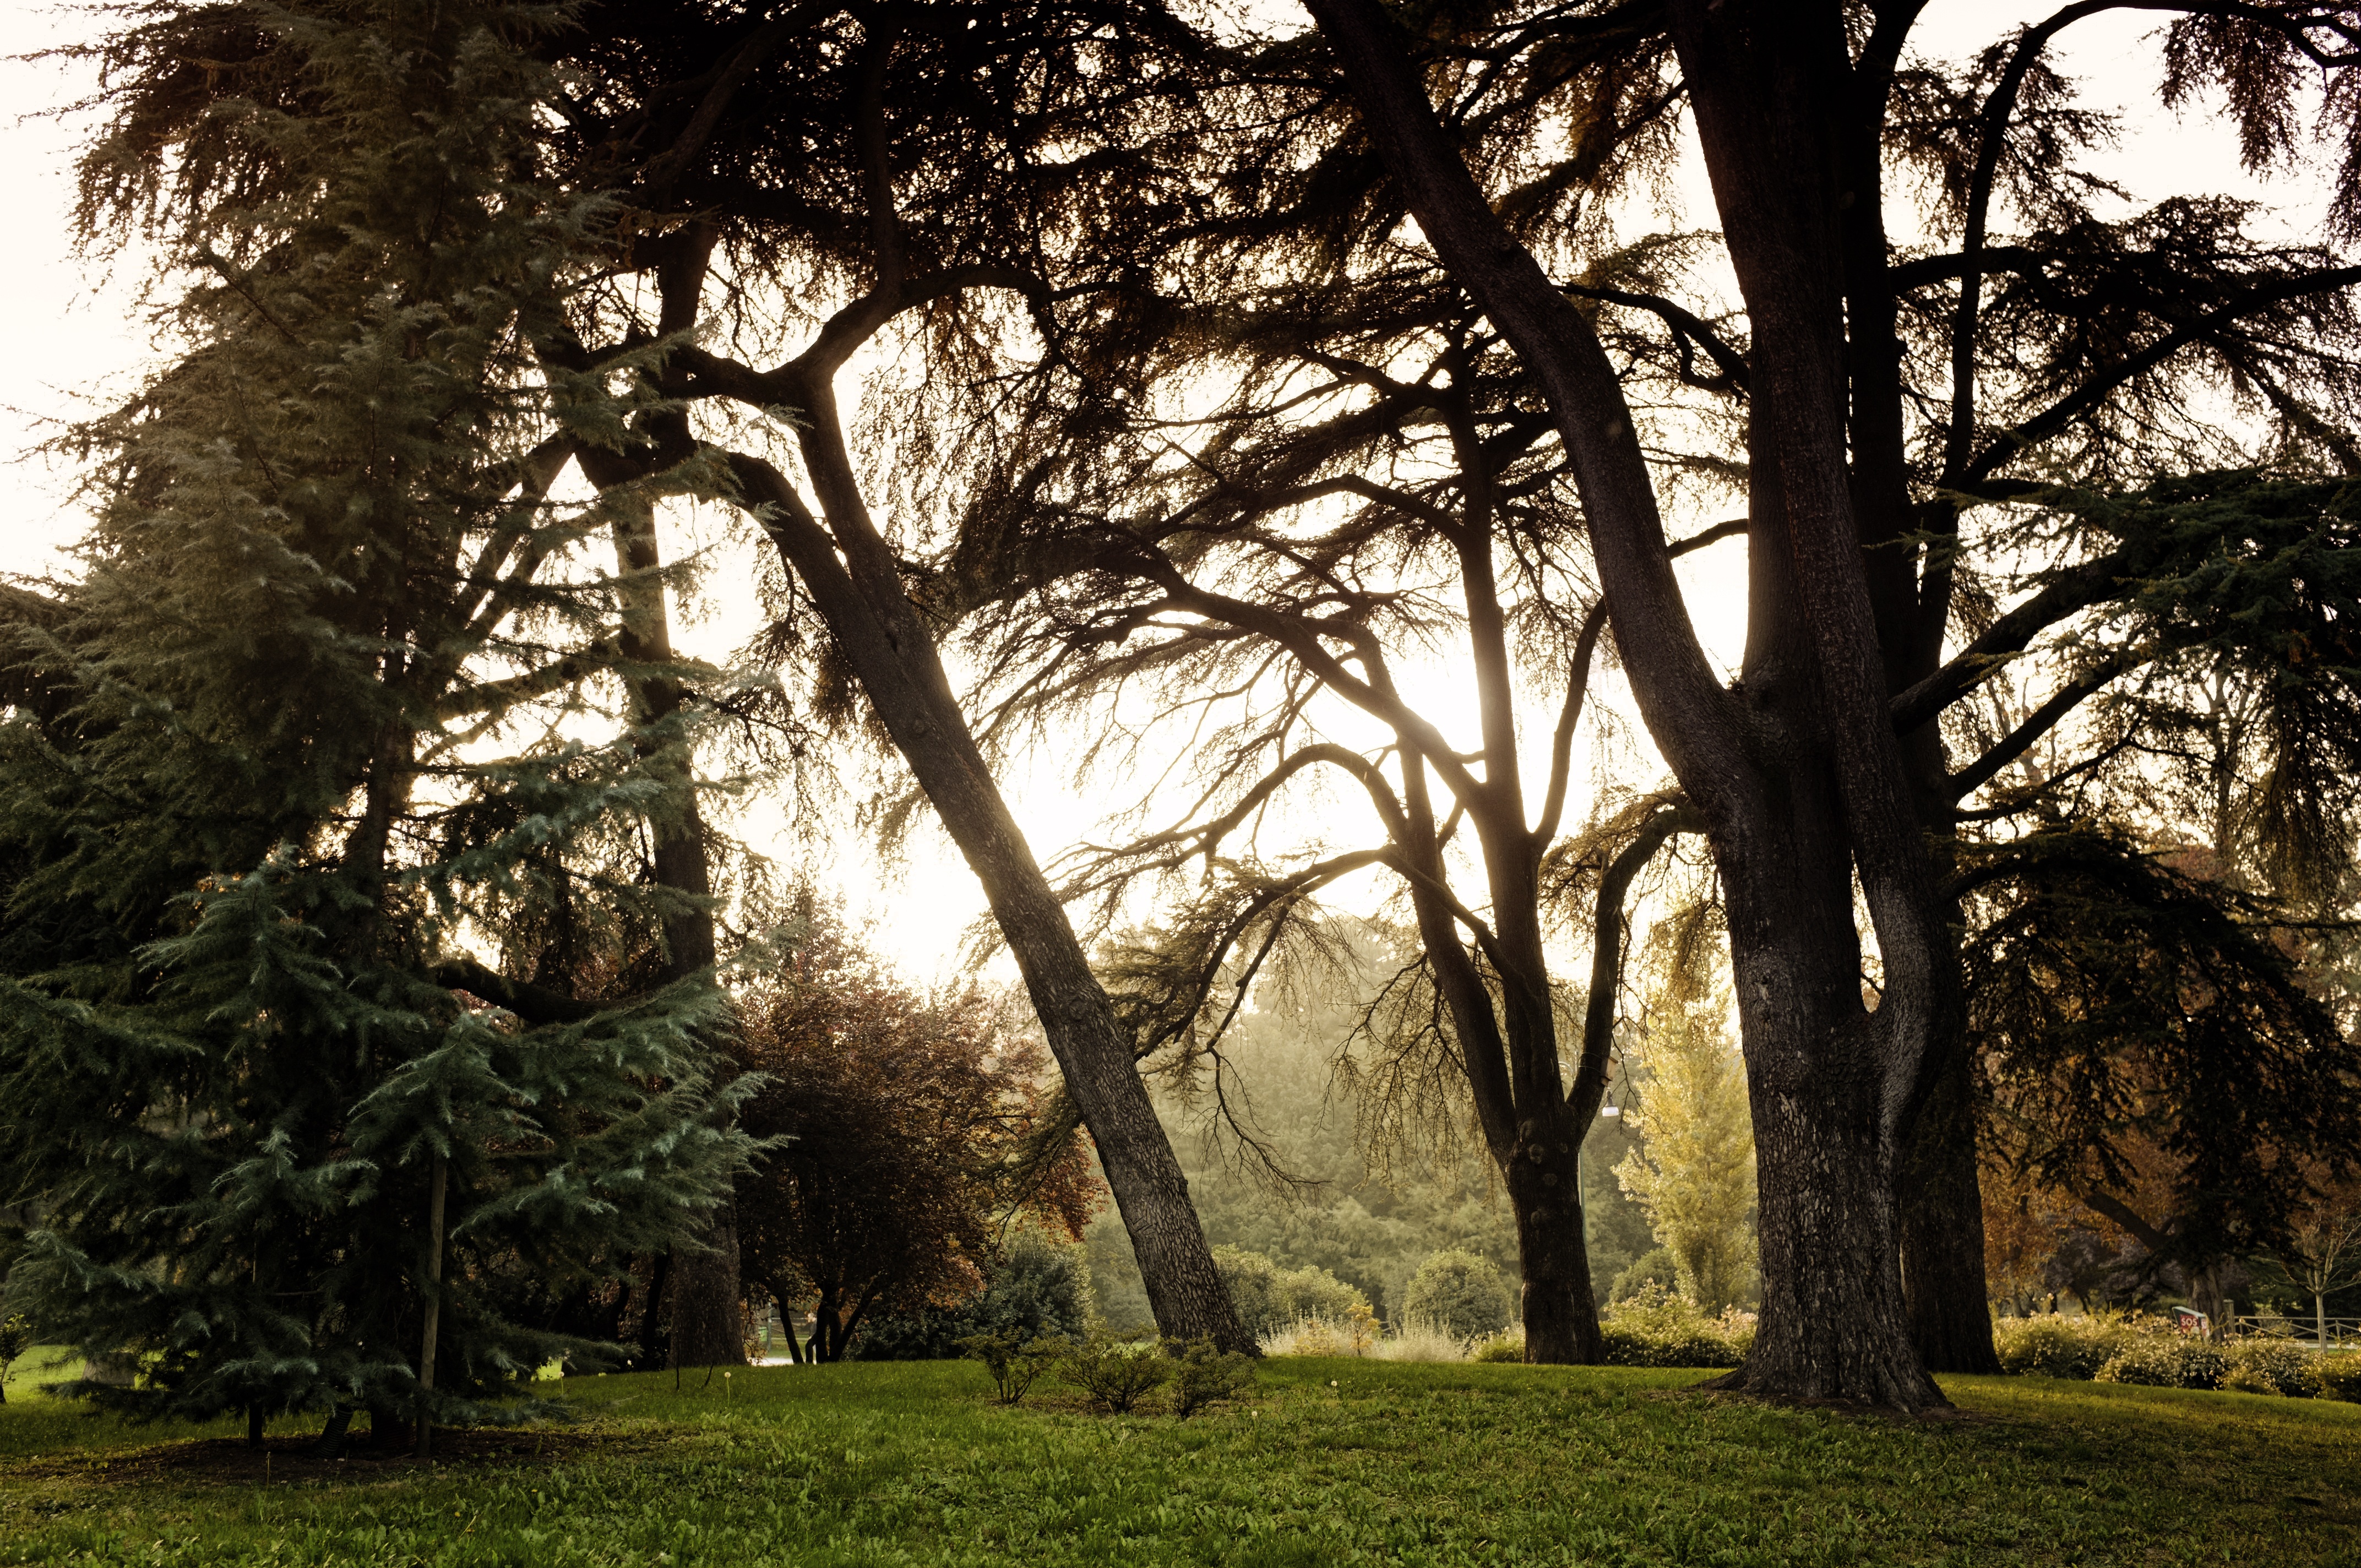
tree, nature, forest, grass, branch, plant, sunlight, morning, leaf, flower, autumn, italy, botany, flora, season, central park, woodland, milan, habitat, rural area, natural environment, woody plant